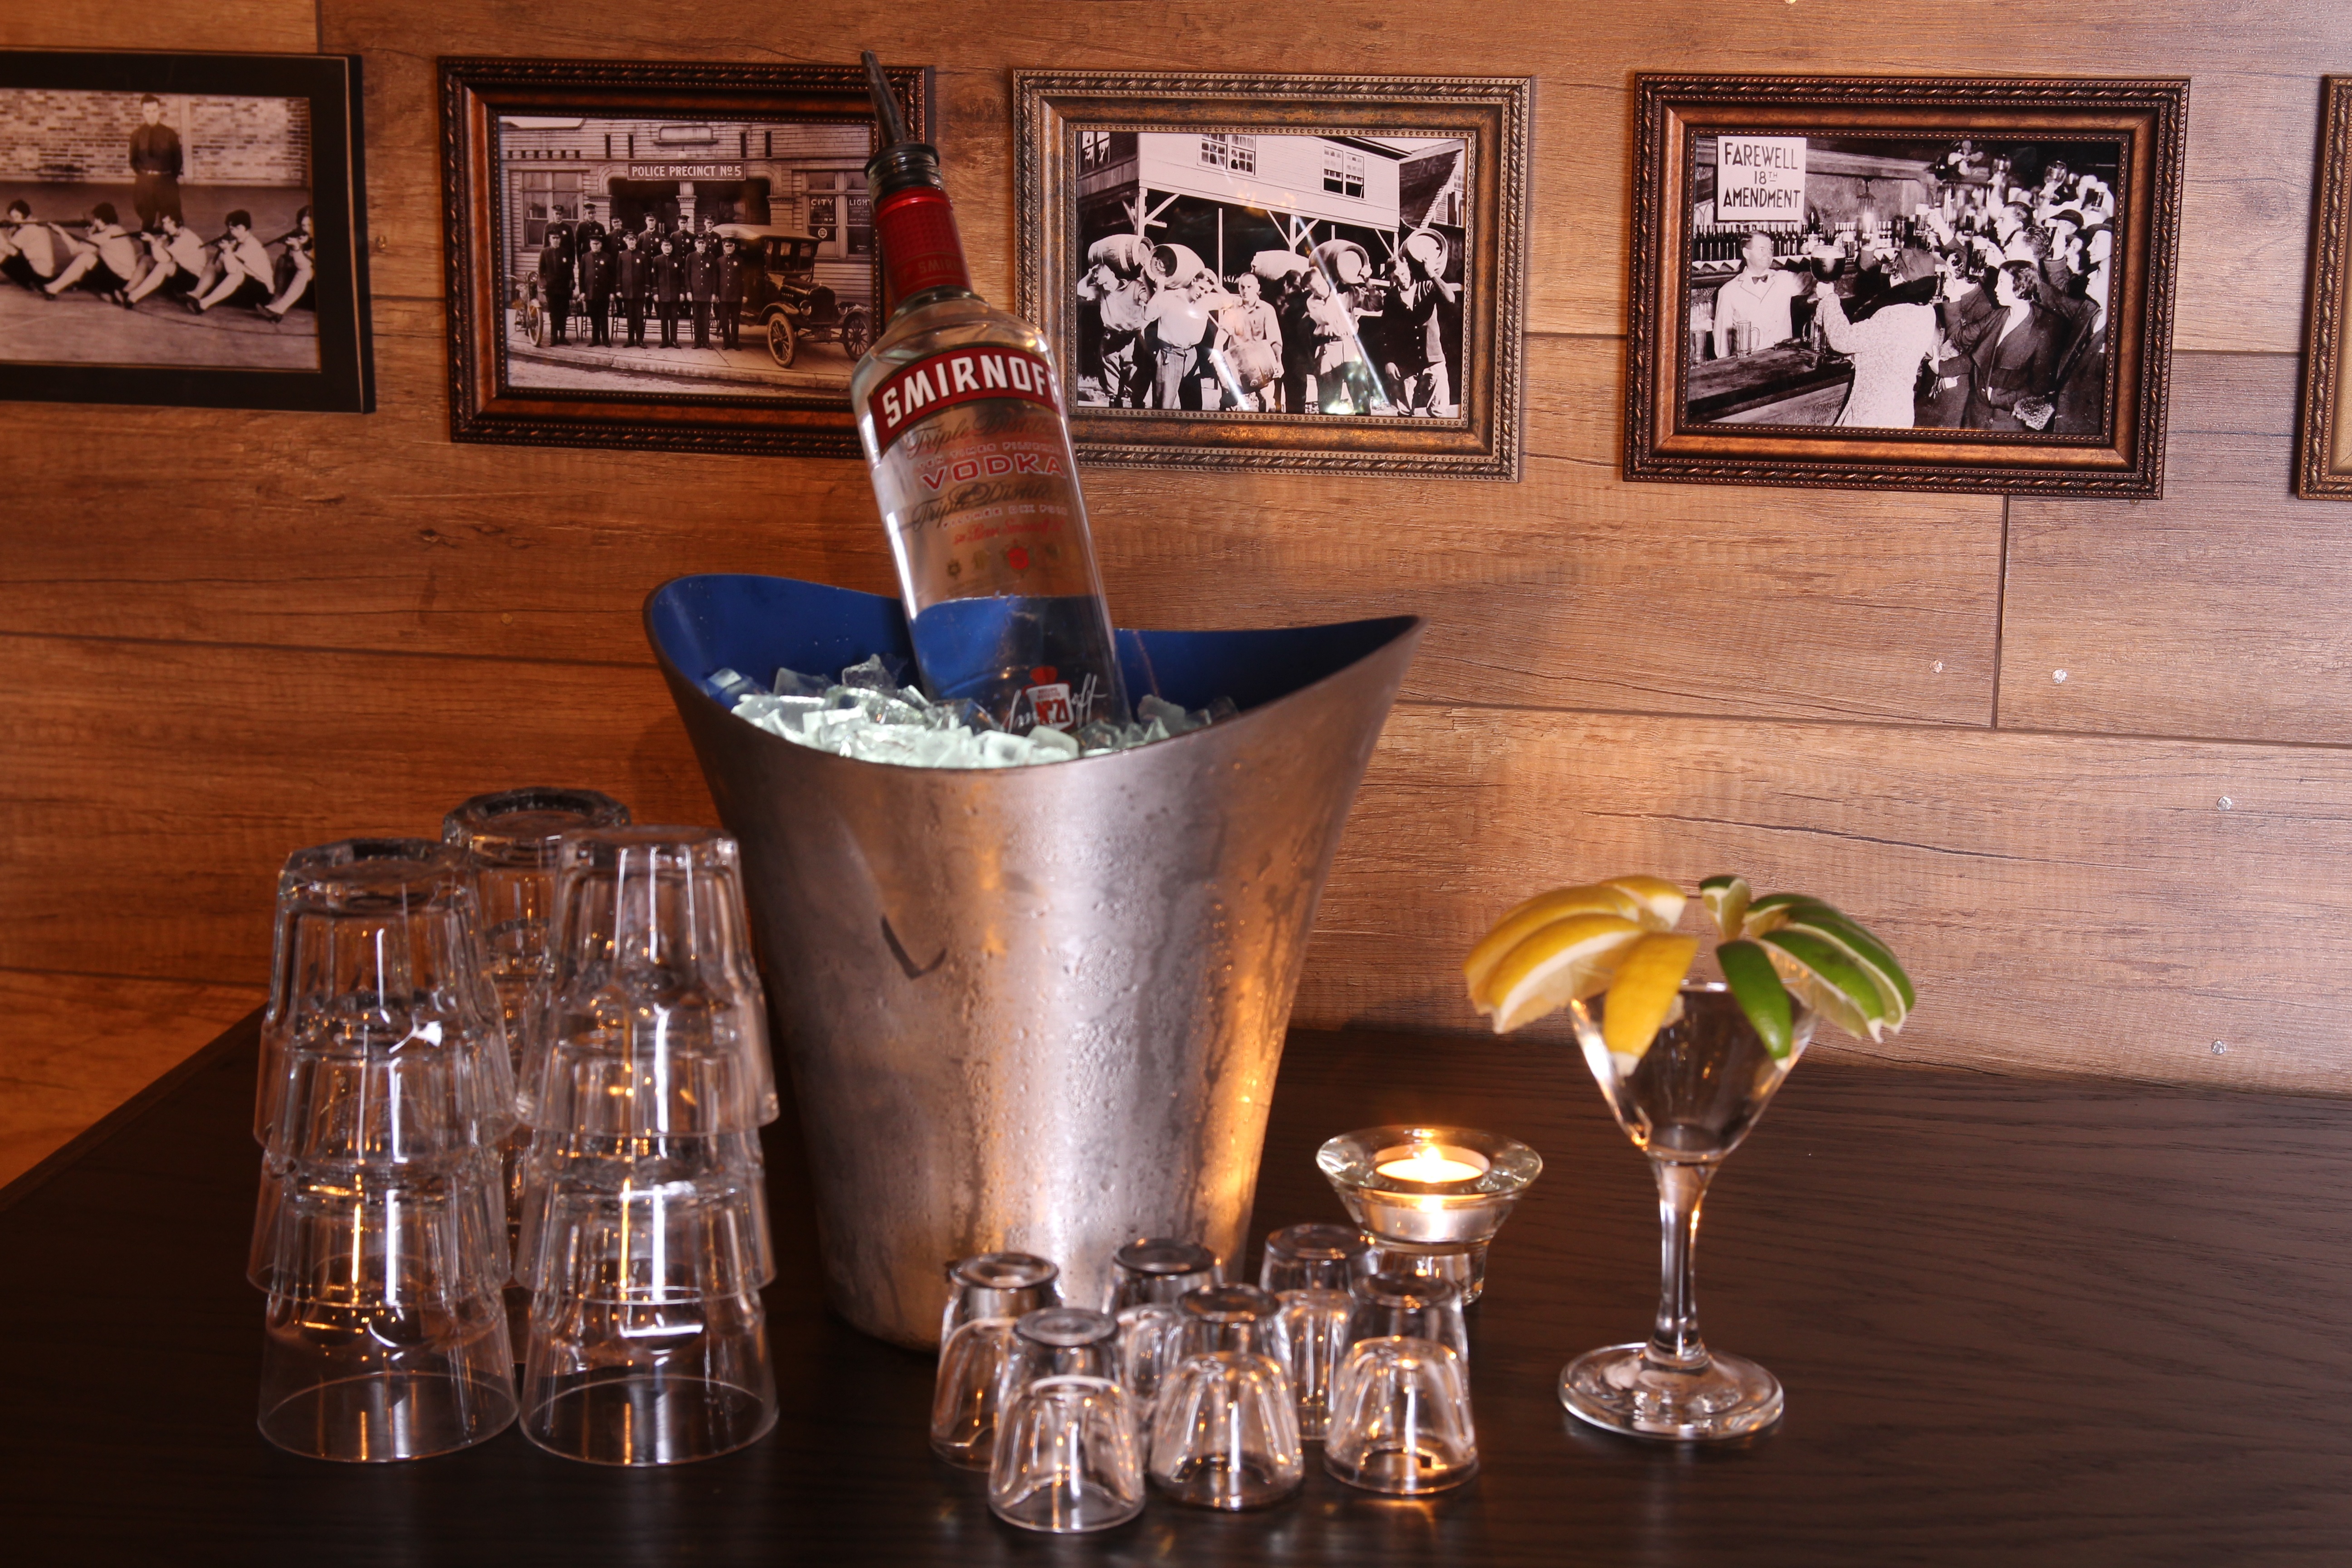
wood, restaurant, bar, beverage, club, lighting, still life, alcohol, painting, interior design, booze, art, vodka